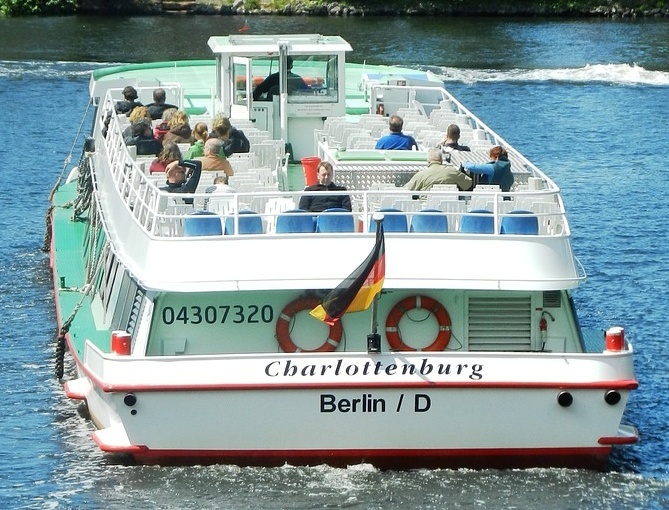
Vehicle type: Ships